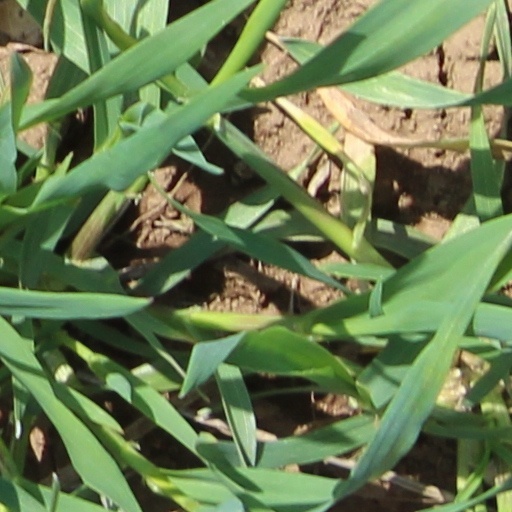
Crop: wheat